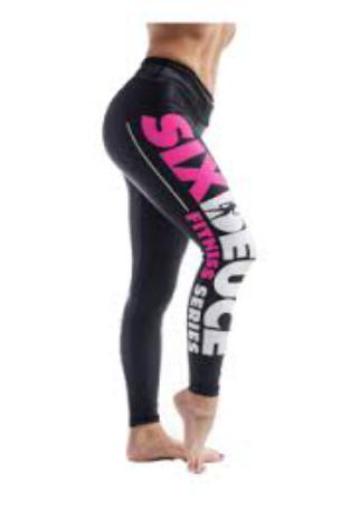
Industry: Clothes